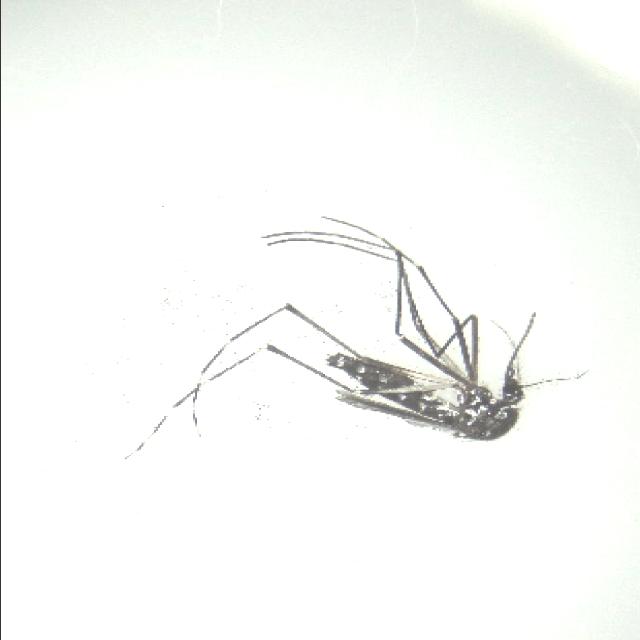
Species: aedes_albopictus